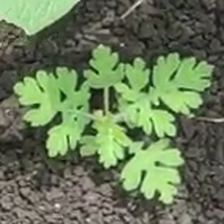
Weed species: Gajar_gavat_(Parthenium hysterophorus)